Laser guidance

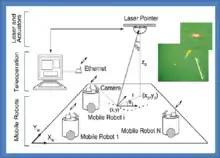
Mobile robot guidance by laser beam (sketch)

Laser guidance directs a robotics system to a target position by means of a laser beam. The laser guidance of a robot is accomplished by projecting a laser light, image processing and communication to improve the accuracy of guidance. The key idea is to show goal positions to the robot by laser light projection instead of communicating them numerically. This intuitive interface simplifies directing the robot while the visual feedback improves the positioning accuracy and allows for implicit localization. The guidance system may serve also as a mediator for cooperative multiple robots.